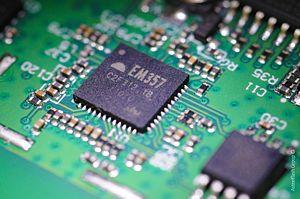
Asteelflash Group est une société holding regroupant des entreprises industrielles spécialisées dans les services de sous-traitance électronique. Créée en 1999 par Gilles Benhamou, ses résultats en font un acteur significatif de l'industrie des EMS. En 2019, elle occupe le premier rang en France, le deuxième rang européen, derrière Zollner, et en 2018, la vingtième-et-unième place mondiale, derrière des concurrents tels que Flextronics, Jabil, Benchmark, Plexus ou même Foxconn.